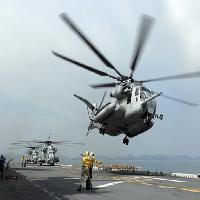
Weather: cloudy or overcast